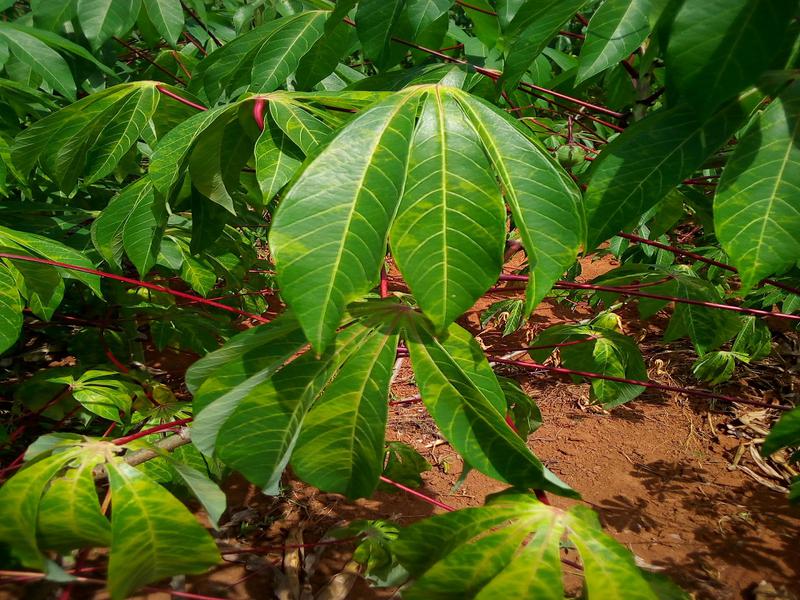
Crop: cassava
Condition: brown_streak_disease